Districts of Switzerland

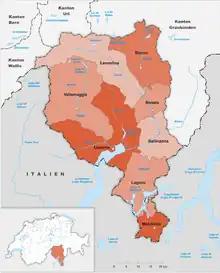
Districts of Canton Ticino

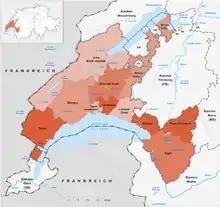
Districts of Canton Vaud

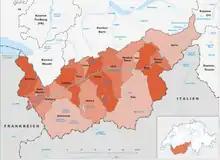
Districts in Valais

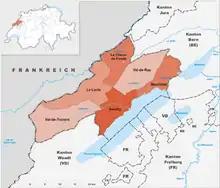
Districts of Canton Neuchâtel

The Canton of Neuchâtel was divided into 6 districts until 1 January 2018 when the district system was terminated.